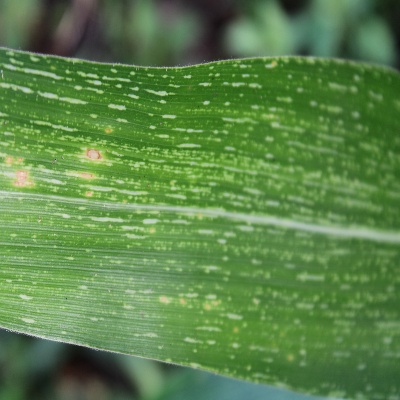
Crop: Maize
Condition: streak virus